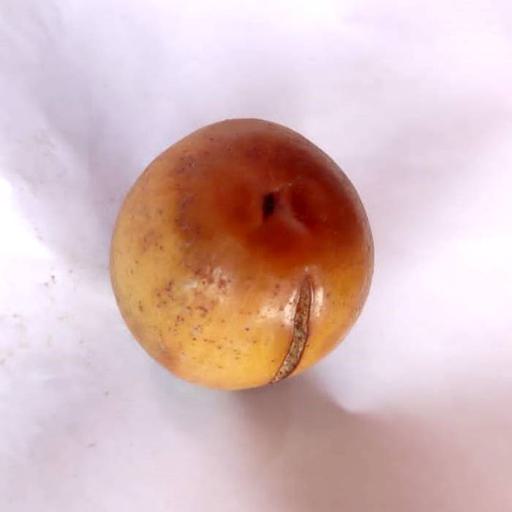
Label: bruised